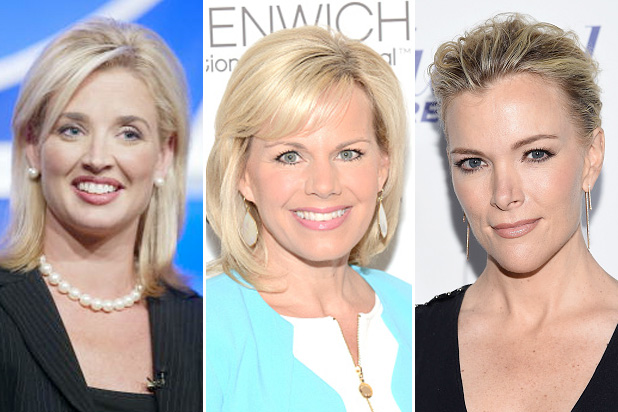
Gender: women